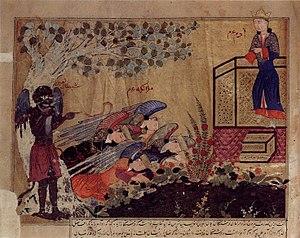
Iblis, ou Éblis, est une figure citée dans le Coran, généralement dans un contexte lié à la création d’Adam et l'ordre de se prosterner devant lui. Après son refus, il a été chassé du ciel. En raison de sa chute, il est souvent comparé à Satan des traditions chrétiennes. Dans la tradition Islamique, Iblis est souvent identifié avec Al-Shaitan. Cependant, alors que Shaitan est utilisé exclusivement pour une force maléfique, Iblis est titulaire d'un rôle plus ambivalent dans les traditions islamiques.